Baylor Bears men's basketball

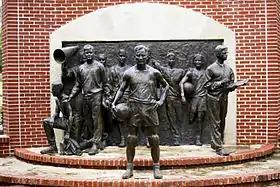
The Immortal Ten Memorial

Ten Baylor students and basketball players were killed by the impact. One player, James Clyde "Abe" Kelly, pushed his friend, Weir Washam, out the window of the bus just moments before the impact, saving Washam's life but costing Kelly his own. The bodies of Kelly and Robert Hailey were found horrifically stretched across the cowcatcher on the front of the train, with arms locked around each other and Kelly missing a leg. Ivy Foster Sr. of Taylor, Texas, had heard of the accident and rushed to the train station in Taylor to meet the train and assist where needed only to find his son among the dead.